Miles M.52

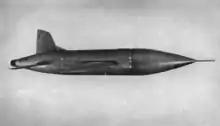
A M.52 model, around 1945–1954

The fuselage of the M.52 was cylindrical and, like the rest of the aircraft, was constructed of high tensile steel with light alloy covering. The fuselage had a 5 foot diameter with an annular fuel tank around the engine. The engine was positioned with its centre of gravity close to that of the airframe and the wings were attached to the main structure just aft of the engine. The use of a shock cone in the nose was another key design choice; the conical shockwave from the pointed nose produced a lower loss in ram pressure for the engine than a supersonic aircraft pitot intake. A retractable tricycle undercarriage was used. The nose wheel was positioned between the pilot's feet and the main wheels were accommodated within the fuselage, folding out under the wings when deployed.